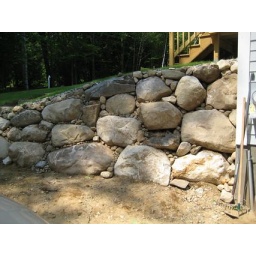
Stones in a rock wall